Question: Please indicate a possible affordance area of the bed that can be used for lying down
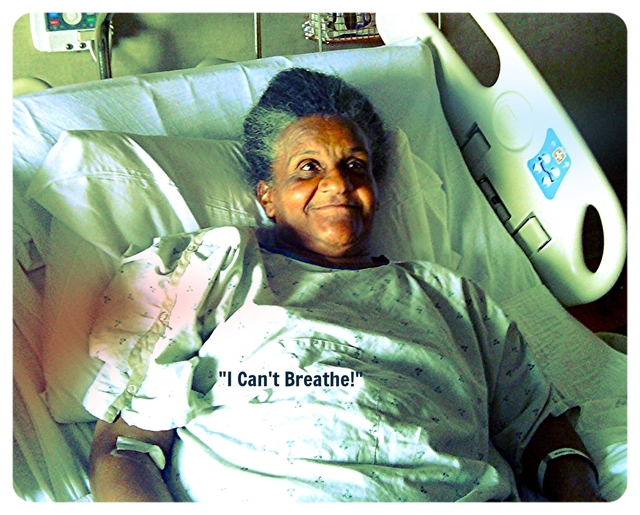
Answer: [12.5, 42, 627.5, 502]